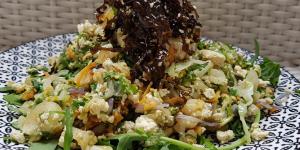
revuelto de tofu con verduras